Sixteen Tons

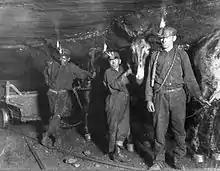
Child coal miners in West Virginia, 1908

Eric Burdon's version of "Sixteen Tons" is the opening song of the 1990 American film "Joe Versus the Volcano".